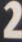
Number: 2